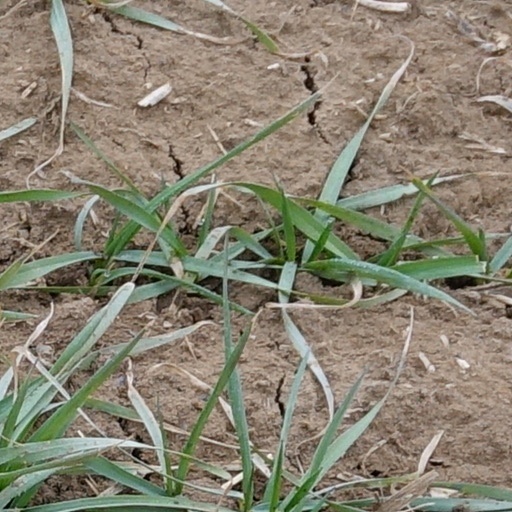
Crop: wheat